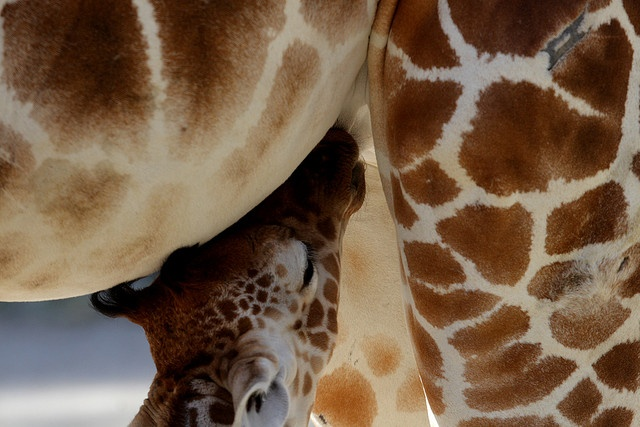
A baby giraffe drinking from the mother giraffe.
A large giraffe with a little baby giraffe sucking off of it's breast.
Close up of very young baby giraffe nursing.
A baby giraffe nurses from his mother's teat.
A baby giraffe that is suckling on its mother.